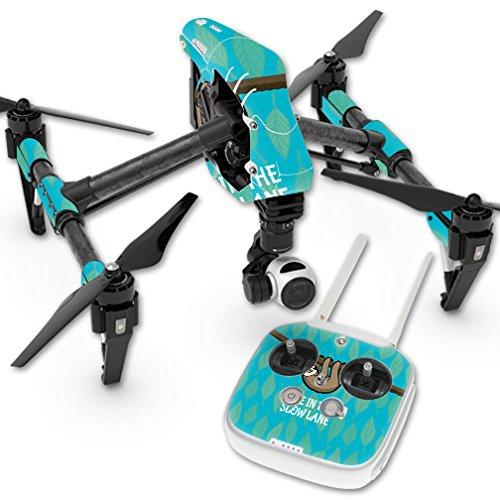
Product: MightySkins Skin Compatible with DJI Inspire 1 Quadcopter Drone – Slow Sloth | Protective, Durable, and Unique Vinyl Decal wrap Cover | Easy to Apply, Remove, and Change Styles | Made in The USA
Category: Toys & Games | Hobbies | Remote & App Controlled Vehicles & Parts | Remote & App Controlled Vehicles | Quadcopters & Multirotors
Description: HUNDREDS OF CHOICES: Show off your own unique style with MightySkins for your DJI Inspire 1 Quadcopter Drone Don’t like the Slow Sloth skin We have hundreds of designs to choose from, so your gear will be as unique as you are.
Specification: ProductDimensions:9x0.1x6inches|ItemWeight:0.16ounces|ShippingWeight:1pounds|ASIN:B0749S6GN9|Itemmodelnumber:DJINSP1-SlowSloth